Bakary Nimaga

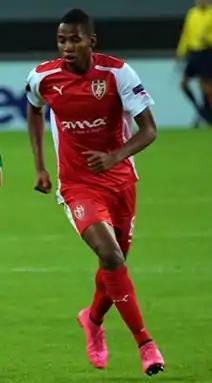

Bakary Nimaga (born 6 December 1994) is a Malian professional footballer who plays as a defensive midfielder.